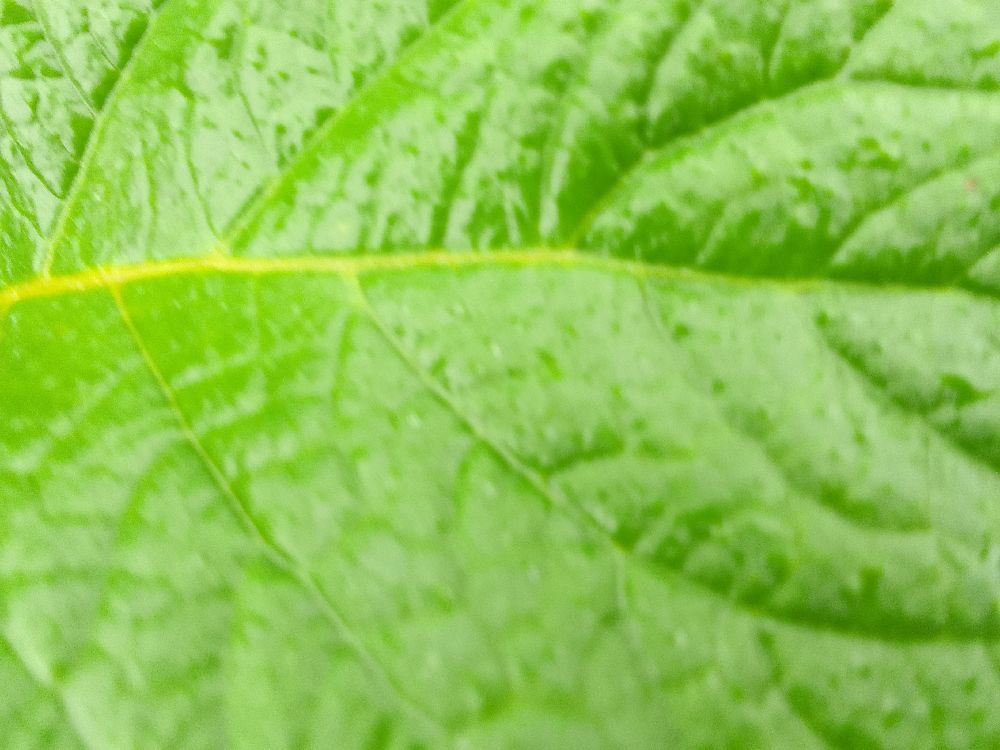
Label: Healthy